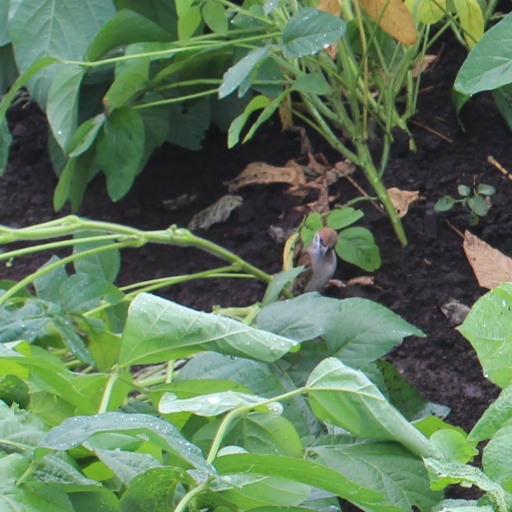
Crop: soybean